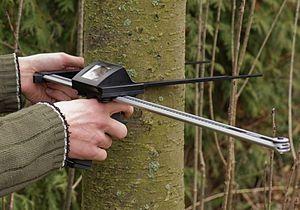
Le diamètre à hauteur de poitrine, ou DHP, est une mesure standard du diamètre du tronc d'un arbre.
Un compas forestier est un type de pied à coulisse utilisé pour mesurer les diamètres des arbres. Il existe des modèles classiques et des modèles électroniques.